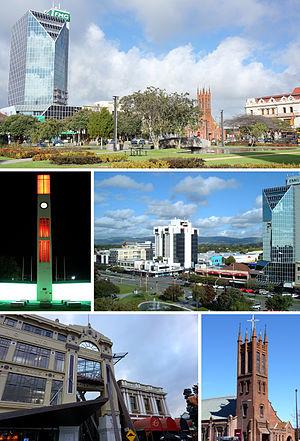
Palmerston North est la ville la plus importante de la région de Manawatu-Wanganui, sur l'île du Nord de la Nouvelle-Zélande. C'est une ville d'environ 75 800 habitants. Elle est la onzième plus grande ville du pays, et le centre de la septième région urbaine. Une grande partie de sa population est composée d'étudiants de l'université Massey, l'Universal College of Learning, et l'International Pacific College.